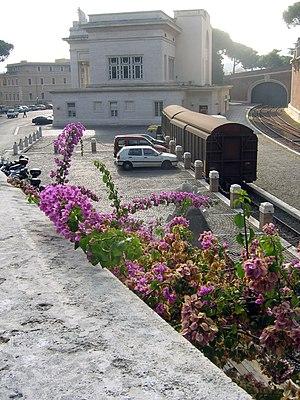
Les transports au Vatican se limitent notamment à un tronçon de chemin de fer d'une longueur de 862,78 m à voie normale, entre la gare vaticane, implantée en tranchée dans les jardins de la cité pontificale, tout près de la basilique Saint-Pierre, et la gare de Rome-San Pietro, point de connexion avec le réseau ferroviaire italien.
Le transport ferroviaire au Vatican, en italien : Ferrovia Vaticana, décrit le réseau ferroviaire de la Cité du Vatican et les principaux acteurs impliqués dans sa gestion. Il se compose de deux voies ferrées de 300 mètres et de deux embranchements particuliers au sein de la Cité du Vatican. Le chemin de fer du Vatican, est le plus court réseau national de chemin de fer au monde, ne comprenant qu'une seule gare.